Dysart, Iowa

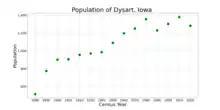
The population of Dysart, Iowa from US census data

As of the census of 2020, there were 1,281 people, 527 households, and 346 families residing in the city. The population density was 1,024.2 inhabitants per square mile (395.5/km). There were 597 housing units at an average density of 477.3 per square mile (184.3/km). The racial makeup of the city was 95.8% White, 0.4% Black or African American, 0.1% Native American, 0.5% Asian, 0.0% Pacific Islander, 0.1% from other races and 3.1% from two or more races. Hispanic or Latino persons of any race comprised 1.2% of the population.